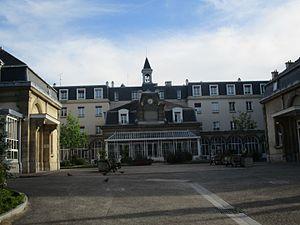
Résidence Galignani, maison de retraite à Neuilly-sur-Seine.